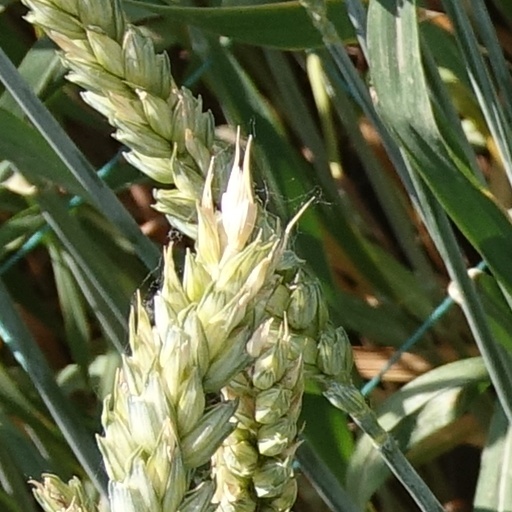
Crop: wheat